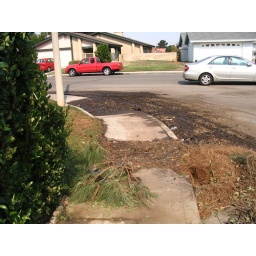
Corner of our street - one house along from us. Back fences of houses in view are all burned away.